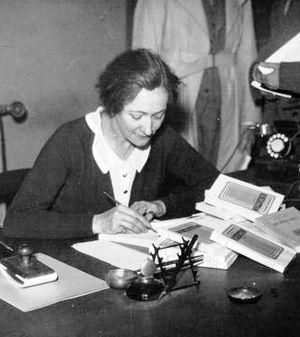
Claude Silve (1887-1978) signant son roman Bénédiction.
Claude Silve, née Philomène de Lévis-Mirepoix le 11 août 1887 à Léran et morte le 27 juillet 1978 à Neuilly-sur-Seine, est une écrivaine française. Elle reçoit le Prix Femina en 1935.